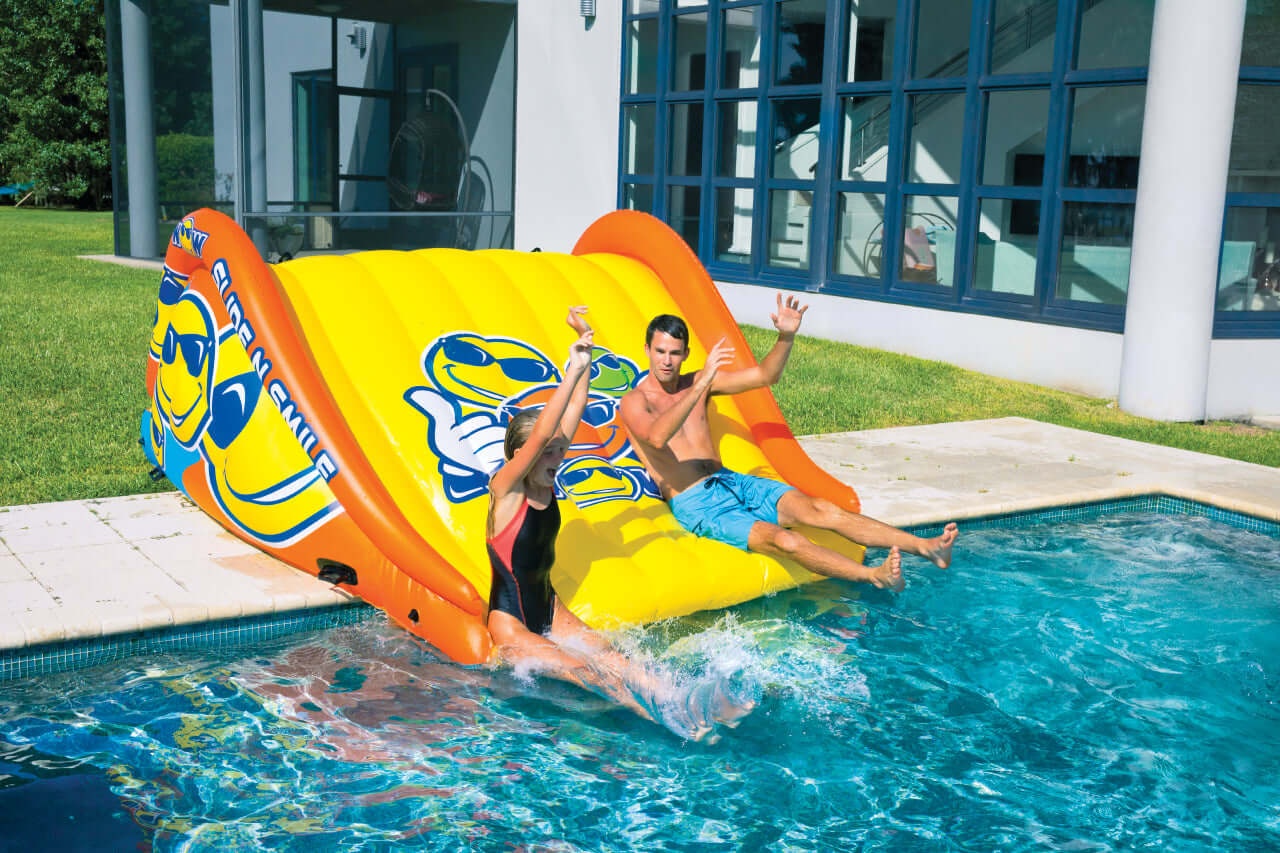
WOW Watersports Slide N Smile Pool Slide
Want a way to keep your kids happy at the lake? Get them the Slide N Smile from WOW. The Slide and Smile is a giant 2 lane slide for the water. It is over 9 feet long, 6 feet wide, and 4 feet tall. You can use the two grommets on the side to tie it to your dock or you can use the zipper connection system to connect it to one of our 10’x6′ or 6’x6′ Water Walkways or Water Mats. You can make a playground on the water 20′ long, 30′ long, 40′ long, or more. The Slide N Smile can be used as a slide to your swimming pool as well. The Slide N Smile gives all kinds of options and uses to build your very own WOW Water World playground. Giant 108 x 84 x 50″ 2 lane Waterslide that has HI-VIS graphics so everyone on the lake will see the action Makes a great dock or pool slide Zippered connection system for connecting with WOW’s 10’x6′ Water Walkway or 6’x6′ Water Mat so you can build your own WOW Water World Playground. Connect as many walkways and mats together as you like Inflatable side rails Side grommets with 10′ ropes to tie off to your dock Heavy-duty PVC construction Bright graphics for high visibility on the water Backed by a 1-year warranty
Brand: WOW Watersports
Category: Home & Garden > Pool & Spa > Pool & Spa Accessories > Pool Toys